Diego de Saavedra Fajardo

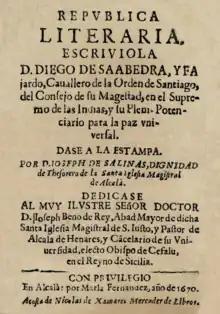
República literaria (Alcalá de Henares, 1670).

He was born in Algezares, in what is now the province of Murcia.